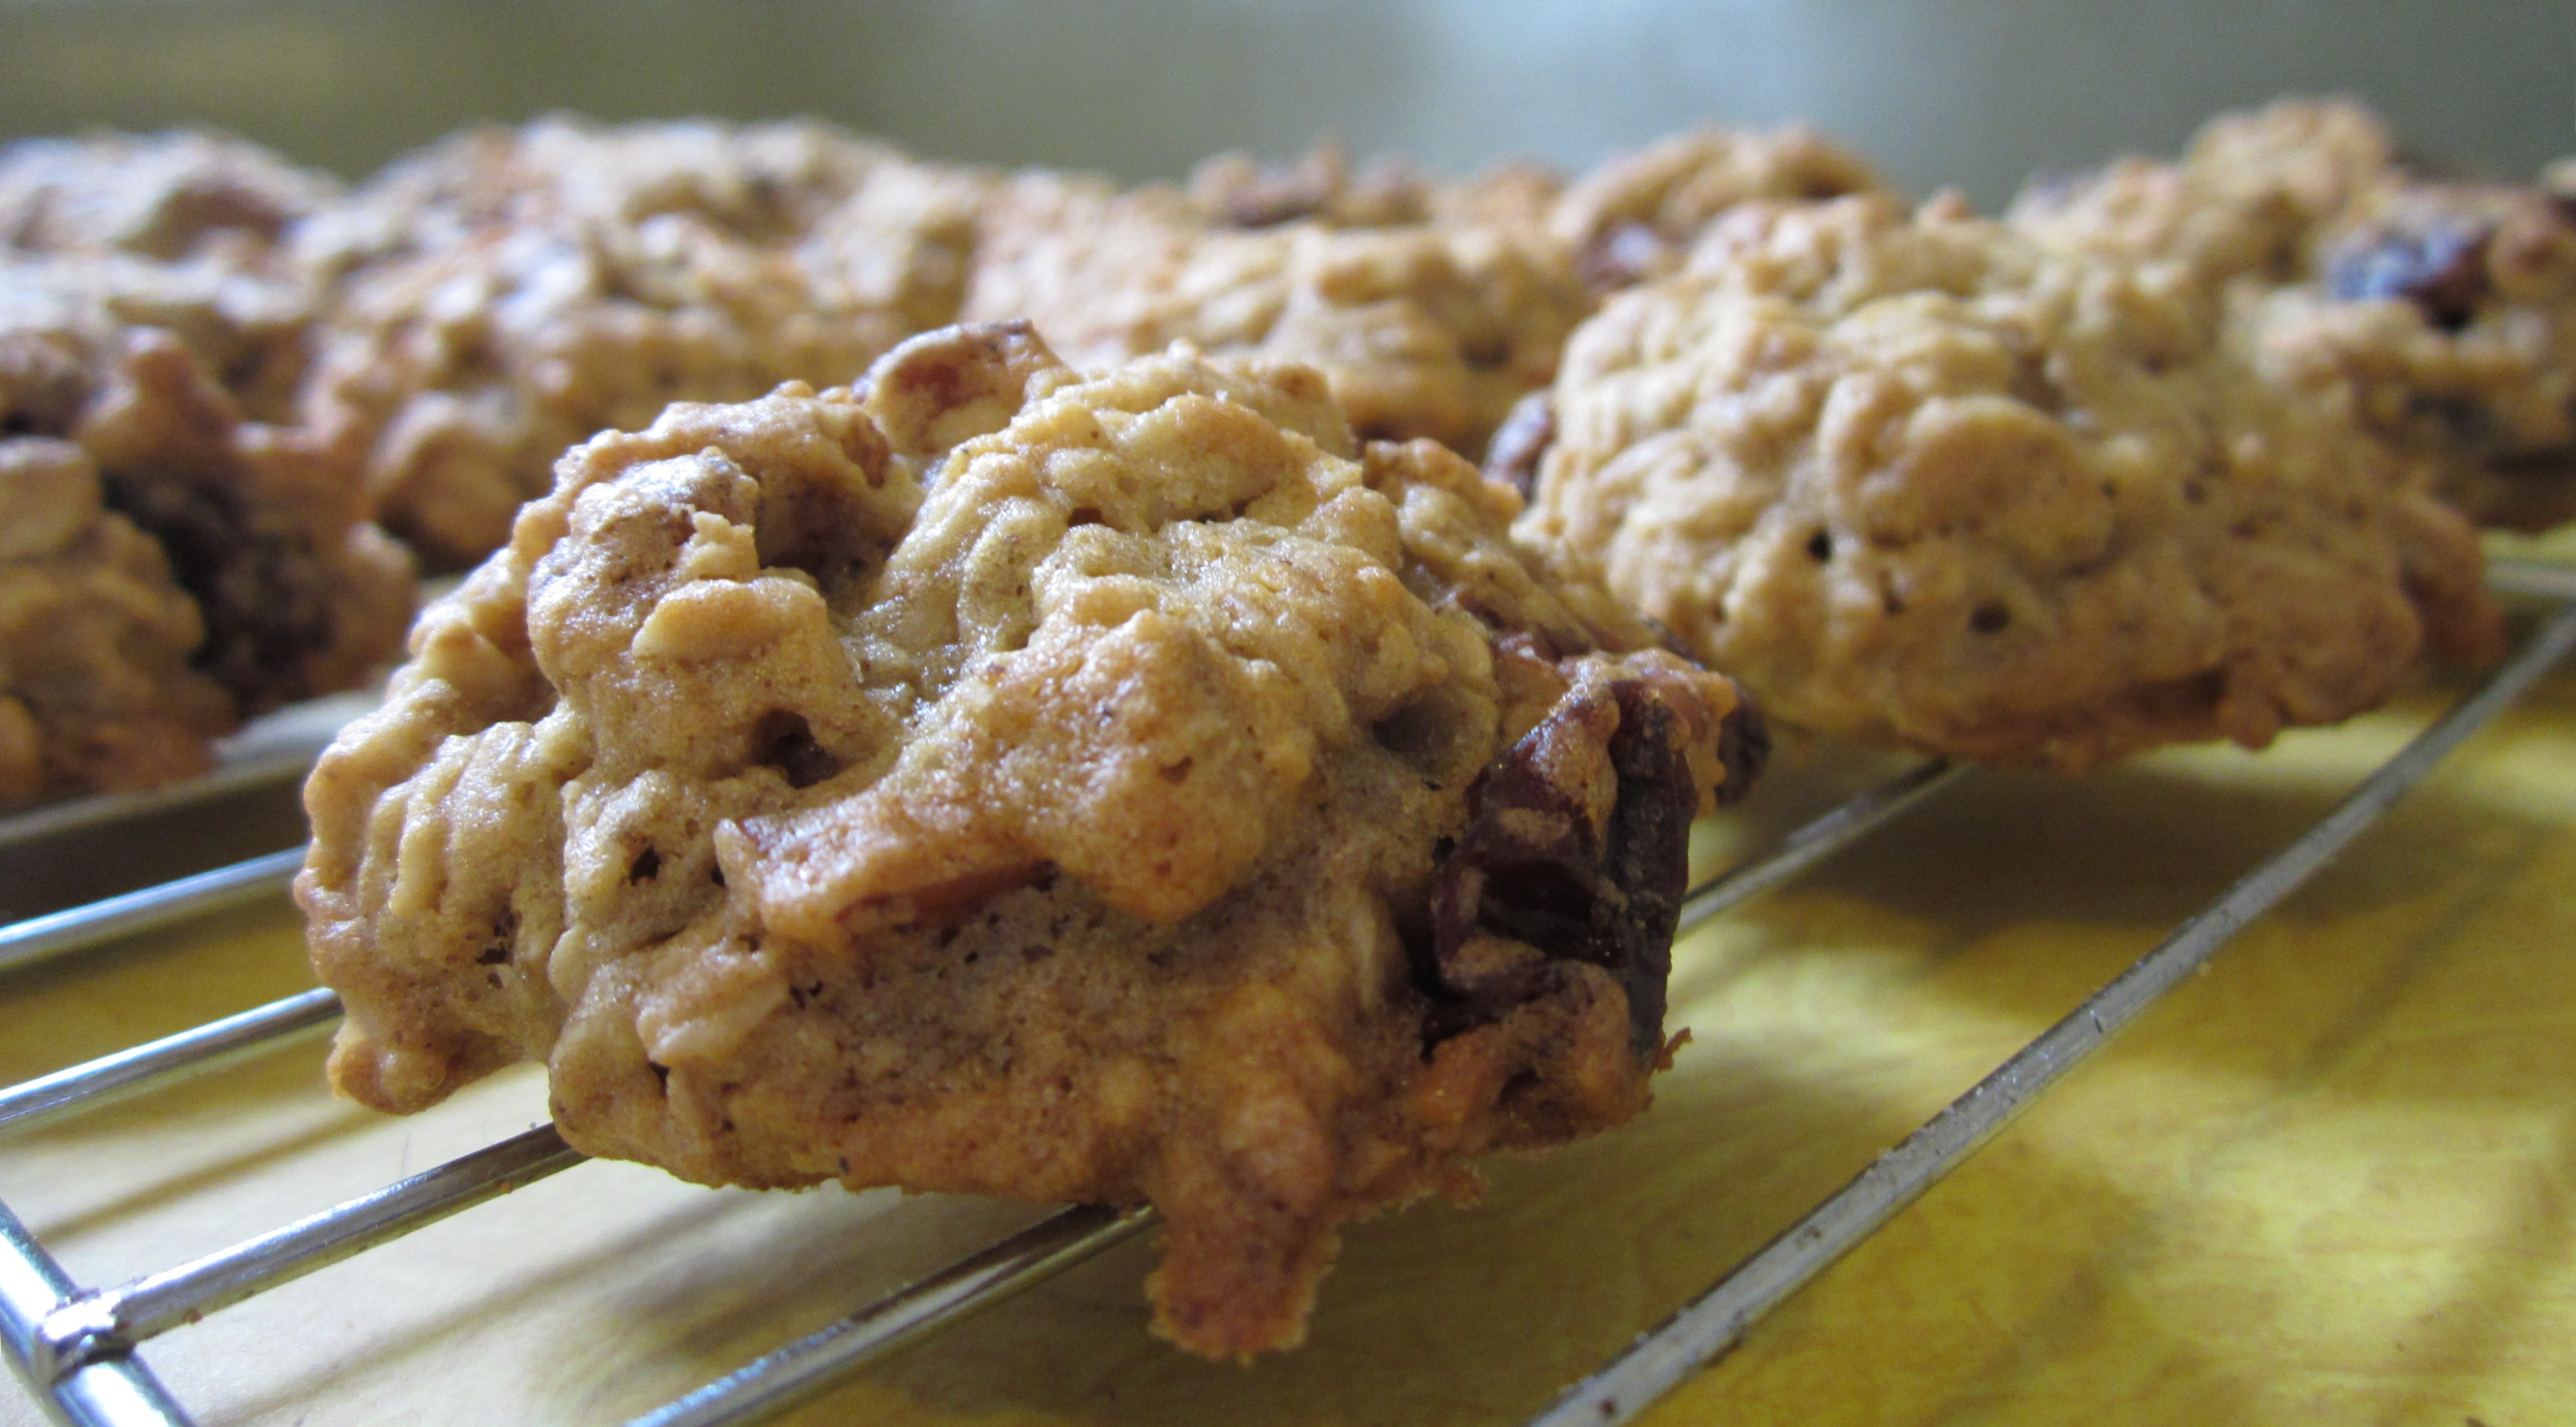
round, dish, meal, food, produce, breakfast, baking, cookie, dessert, cookies, scone, baked goods, oatmeal raisin cookies, oatmeal cookies, drop cookies, snack food, cookies and crackers, fried food